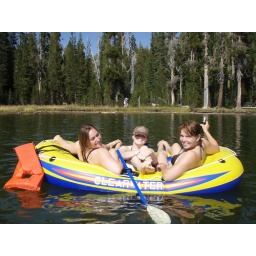
girl time in the boat